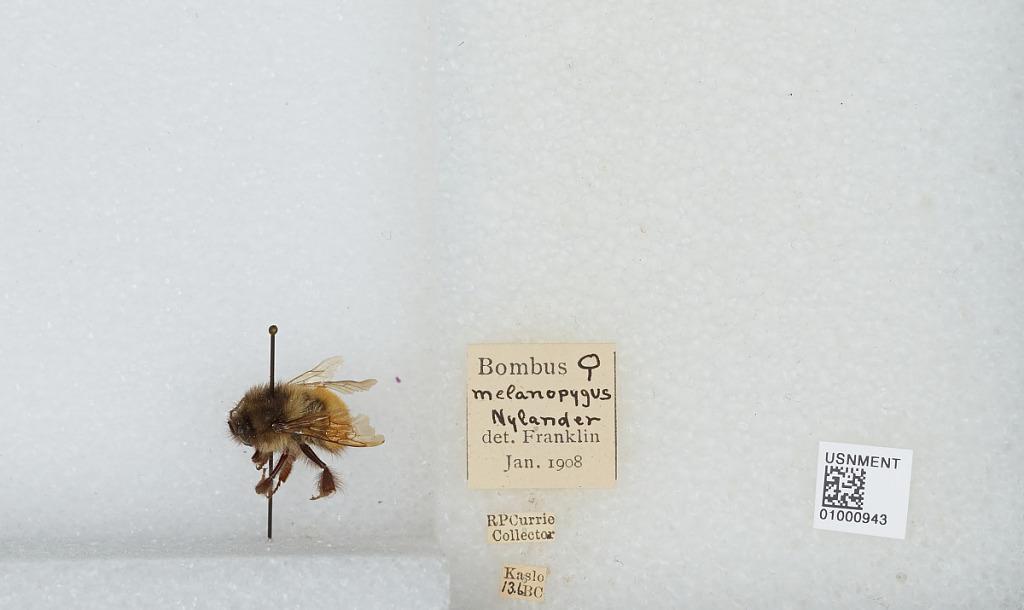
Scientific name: Bombus (Pyrobombus) melanopygus Nylander
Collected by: R. Currie
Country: Canada
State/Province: British Columbia
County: Regional District of Central Kootenay
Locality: Kaslo
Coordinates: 49.9133, -116.911
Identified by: Franklin